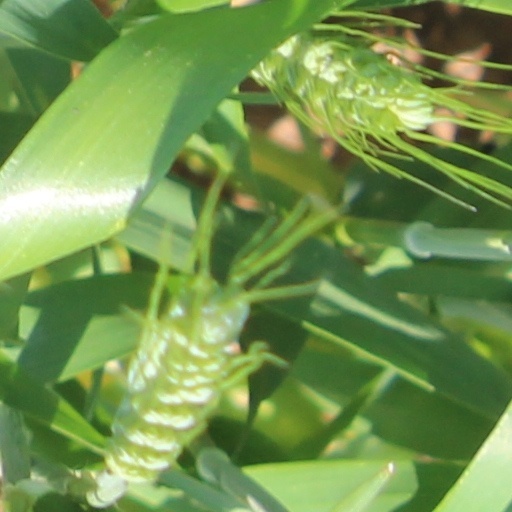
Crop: wheat